Brunette Coleman

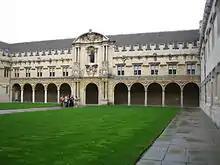
The quadrangle, St John's College, Oxford

In October 1940 Philip Larkin began studying English at St John's College, Oxford. A prolific writer since childhood, his primary ambition as an undergraduate was to be a novelist rather than a poet. As well as publishing articles and poems in "Cherwell" and "Oxford Poetry", he wrote additional unpublished material that included fragments of semi-autobiographical stories exploring homosexual relationships among groups of undergraduates. According to Larkin's biographer Andrew Motion these writings, while of no literary value, give an indication of Larkin's confused sexuality at that time, and his growing distaste for what he terms "this buggery business".